Cantabrian language

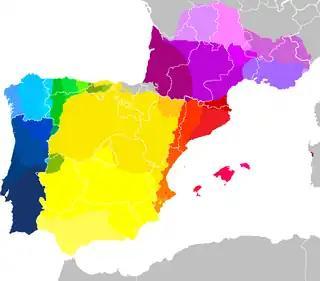

These dialects belong to the Northwestern Iberian dialect continuum and have been classified as belonging to the Astur-Leonese domain by successive research works carried out through the 20th century, the first of them, the famous work , by Ramón Menéndez Pidal.